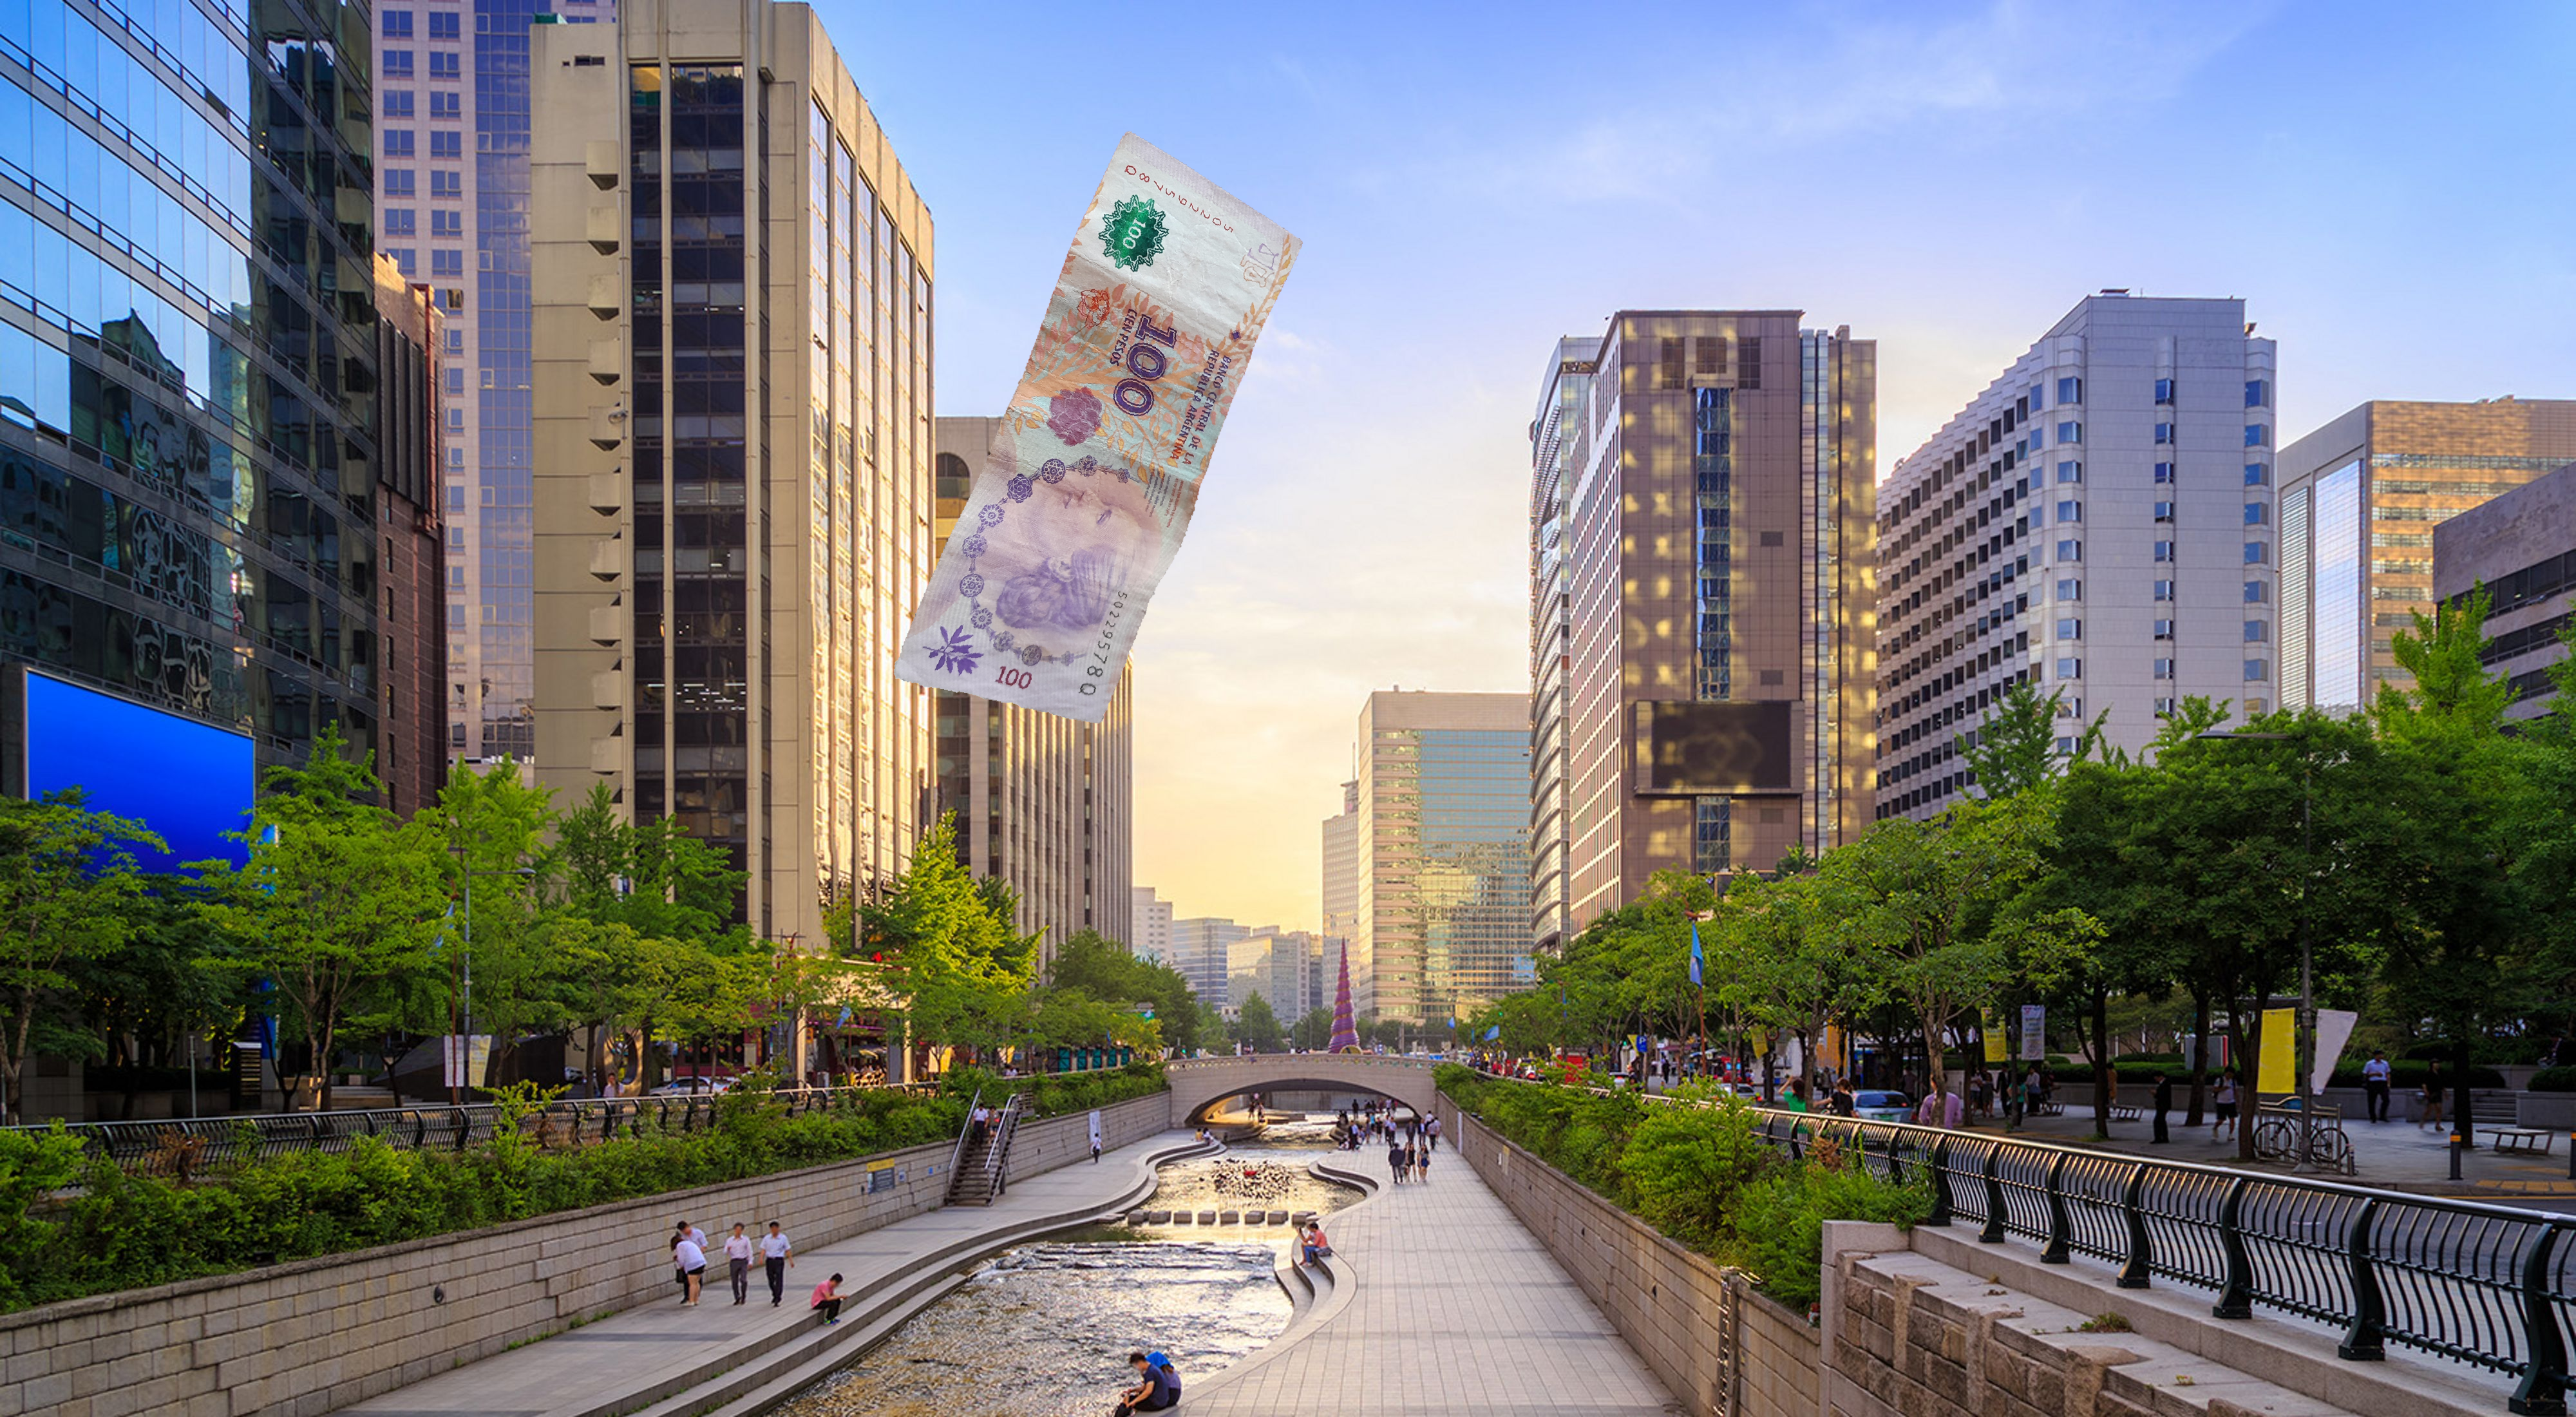
Denominación: 100